Symphonies by Pyotr Ilyich Tchaikovsky

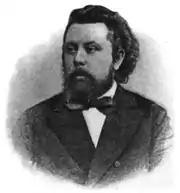
Modest Mussorgsky

Simply adopting Germanic principles of formal musical organization was not going to solve the problem. Not only did Russian music refuse to cooperate with them but neither did the Russian creative mind. As Modest Mussorgsky phrased it, "The German, when he thinks, will first "examine" and "explore", then "make his conclusion:" our [Russian] brother will first "make his conclusion", then amuse himself with examination and exploration." Tchaikovsky's exposure to and love of Russian folk-song, according to Cooper, "formed the background for all his other music experience, a subconscious musical atmosphere in which all other musical experiences were saturated," and Brown notes that Tchaikovsky's "natural ability to think in terms of organic symphonic procedures"—in other words, in the ability to "examine and explore, then make his conclusion"—"was certainly limited." The situation was not merely one of preoccupation with cause over effect, Brown writes, but also of an inability to connect cause with effect. "For just as it seems difficult for the Russian musical theorist to apply his active, controlled intelligence to the scrutiny of an imaginitive concept," he adds, "so it seems difficult for the Russian composer to harness his active, controlled intelligence to the unfolding of that imaginitive concept—as Bach had done so pre-eminently in the fugue, or the classical masters in the symphony."